Boeing RC-135

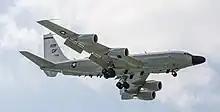
An RC-135V Rivet Joint on final approach at Kadena AB

The RC-135V/W is the USAF's standard airborne SIGINT platform. Missions flown by the RC-135s are designated either Burning Wind or Misty Wind. Its sensor suite allows the mission crew to detect, identify and geolocate signals throughout the electromagnetic spectrum. The mission crew can then forward gathered information in a variety of formats to a wide range of consumers via Rivet Joint's extensive communications suite. The crew consists of the cockpit crew, electronic warfare officers, intelligence operators, and airborne systems maintenance personnel. All Rivet Joint airframe and mission systems modifications are performed by L-3 Communications in Greenville, Texas, under the oversight of the Air Force Materiel Command.